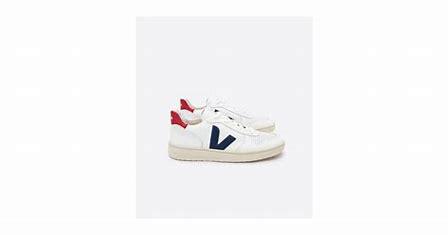
Brand: Veja
Model: 100